Downtown Wabash Historic District

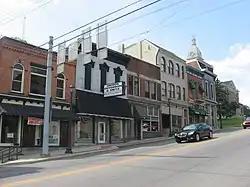
Streetside on Wabash, May 2012

Downtown Wabash Historic District, also known as the Wabash Marketplace District, is a national historic district located at Wabash, Wabash County, Indiana. It encompasses 27 contributing buildings in the central business district of Wabash. It developed between about 1840 and 1920, and includes representative examples of Italianate, Romanesque Revival, and Second Empire style architecture. Located in the district are the separately listed James M. Amoss Building and Solomon Wilson Building. Other notable buildings include the E.M. Conner Building (1897), Back Saddlery and Harness Shop (1845), Wabash Loan and Trust Company (1927), Bradley Block (1901), Busick Block (1882), Eagles Building (1906), the "Plain Dealer" Building (1897), S.J. Payne Block (1898), J.C. Penney's (1920), National Block (1876), Sheriff's House and Jail (1879), Memorial Hall (1899), U.S. Post Office (1911–1912), Wabash County Courthouse (1878), Shively Block (1897), and Wabash City Hall (1883–1884).